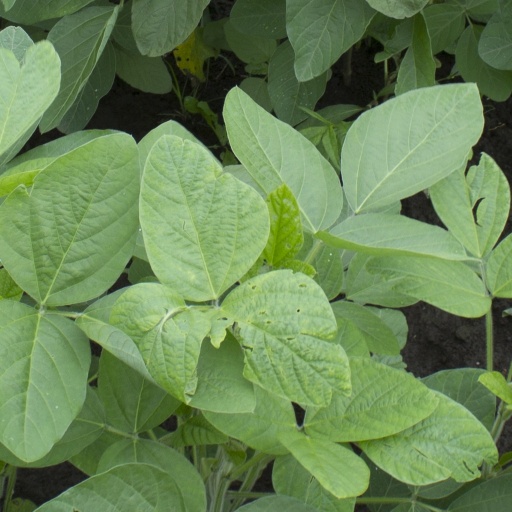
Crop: soybean